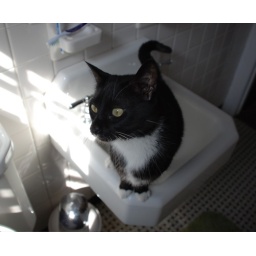
kitty in the sink 2